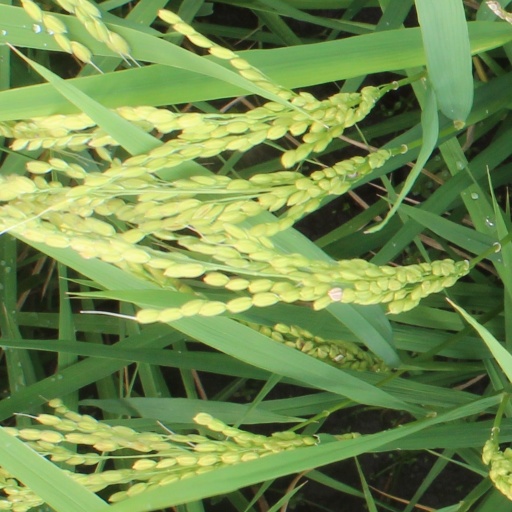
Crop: rice